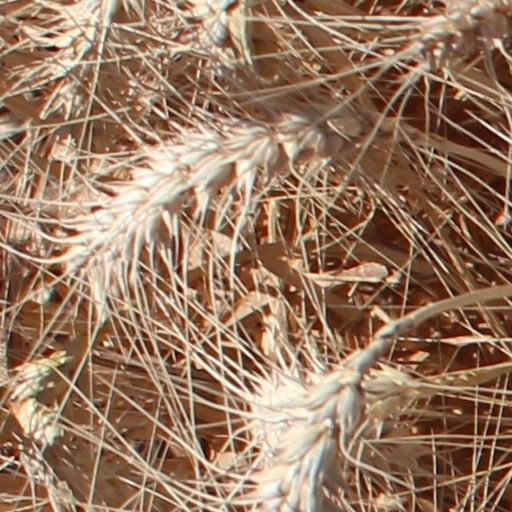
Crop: wheat